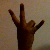
The image shows a hand gesture representing the number 7 in Indian Sign Language.